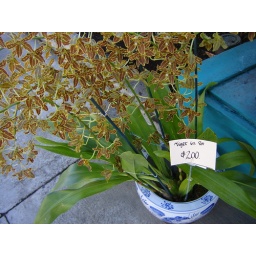
tiger in pot